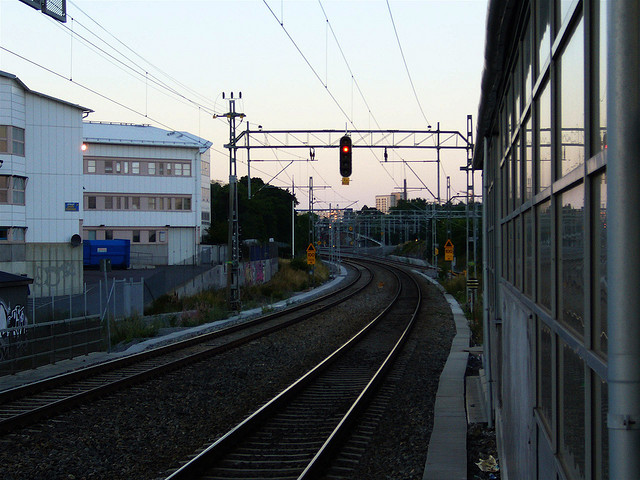
Train tracks running under a traffic signal beside some buildings.

The train tracks are empty in the middle of the town.